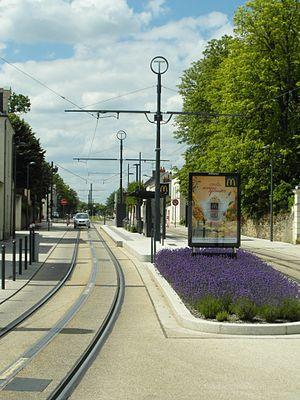
La ligne A du tramway d'Angers est la première ligne exploitée par la RATP Dev Angers, sous le nom commercial Irigo, mise en service le 25 juin 2011, entre La Roseraie, un quartier d'Angers, et Avrillé, une ville du nord de l'agglomération angevine. Au début du lancement du projet, lors de l'enquête publique, il était initialement prévu que cette inauguration se fasse en 2009. Un an après sa mise en service, la fréquentation moyenne de cette ligne était de 32 500 voyageur par jour et de 8 millions de voyages annuels. En 2017, ce dernier chiffre atteint 9,5 millions.